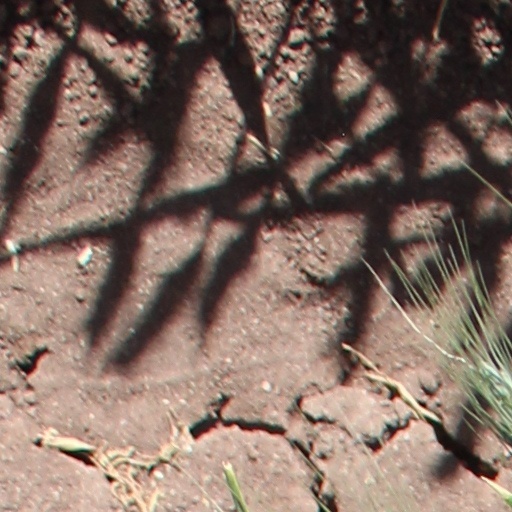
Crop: wheat